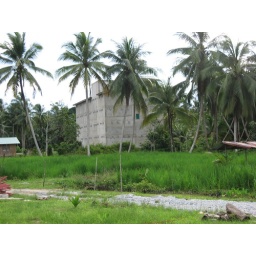
Ugly concrete bird house blocking view from my portion of the land in Bajong